List of islands of County Mayo

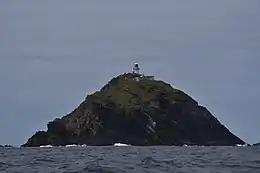
Blackrock Island

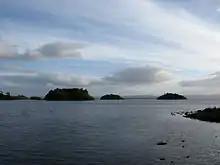
Lough Corrib

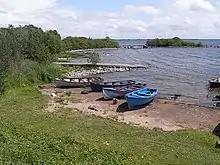
Lough Mask

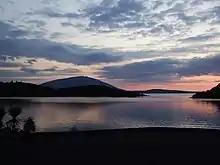
Lough Conn

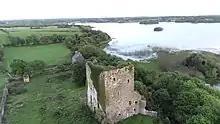
Lough Carra

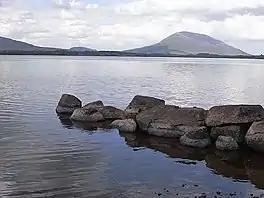
Lough Beltra

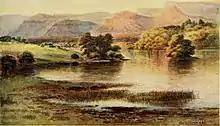
Carrowmore Lake

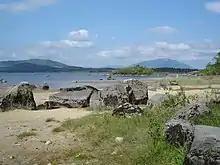
Lough Cullin

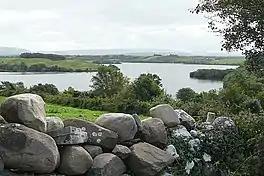
Islandeady Lough

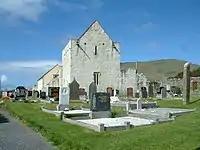
Clare Island Abbey

There are numerous large loughs within the county, containing hundreds of small freshwater islands. Lough Mask in southern Mayo is the largest lough in the county. At it is the 6th-largest lough in Ireland (as well as the 6th-largest in Britain and Ireland). Further south, Lough Corrib is the 2nd-largest lough in Ireland; however, only a small portion of this lough is located within the county.